Mexican wine

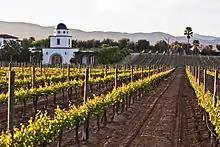
Vineyard in Valle de Guadalupe

The North zone produces ninety percent of Mexico’s wines today, with almost all of that coming from three regions not far from the port city of Ensenada: the San Antonio de las Minas zone, which includes the Valley of Guadalupe, the San Vicente Valley and the Santo Tomás Valley. This area is noted for its deep granite soils, warm sunny days, and nights cool due to breezes from the nearby Pacific Ocean. The area is ideal for both red and white wines, and one of the few locales in the world that can grow grapes for world-class wines. Grapes for Baja California wines are also grown in areas in neighboring Sonora state. The varieties of red wine produced in the Baja California region are Cabernet Sauvignon, Ruby Cabernet, Zinfandel, Grenache. and Mission. The white wines are Chenin Blanc, Palomino, Riesling, Sauvignon Blanc, Sémillon, Saint Emilion, and Malaga. There are three major wine producers in this area, Vinos L.A. Cetto in the Calafia Valley, Vinos Pedro Domecq and Bodegas de Santo Tomás in the Santo Tomás Valley. All have had wines that won international competitions including the Double Gold won by L.A. Cetto at the San Francisco International Wine Competition in May 2009. Many of these wines are now exported to Europe, the U.S. and Canada, and most wineries offer tours and wine tasting.